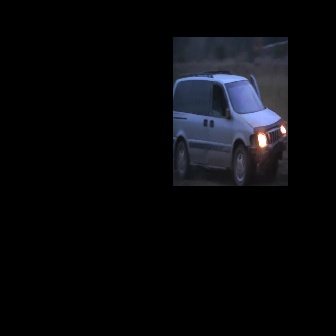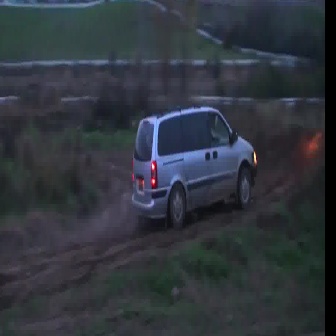
  Please identify the target specified by the bounding box [173,71,287,185] in the first image and locate it in the second image. Return the coordinates in [x_min,y_min,x_max,y_max] format.
Answer: [130,104,257,231]